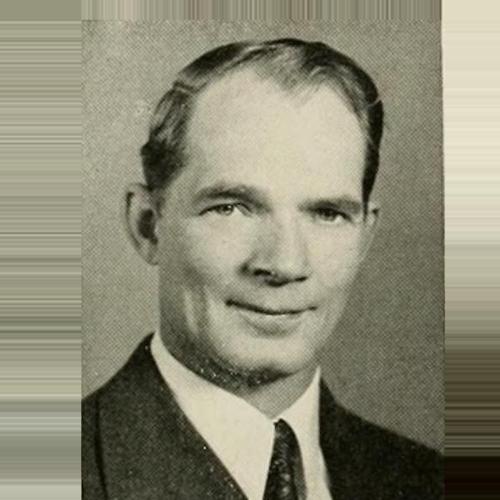
Age: 41